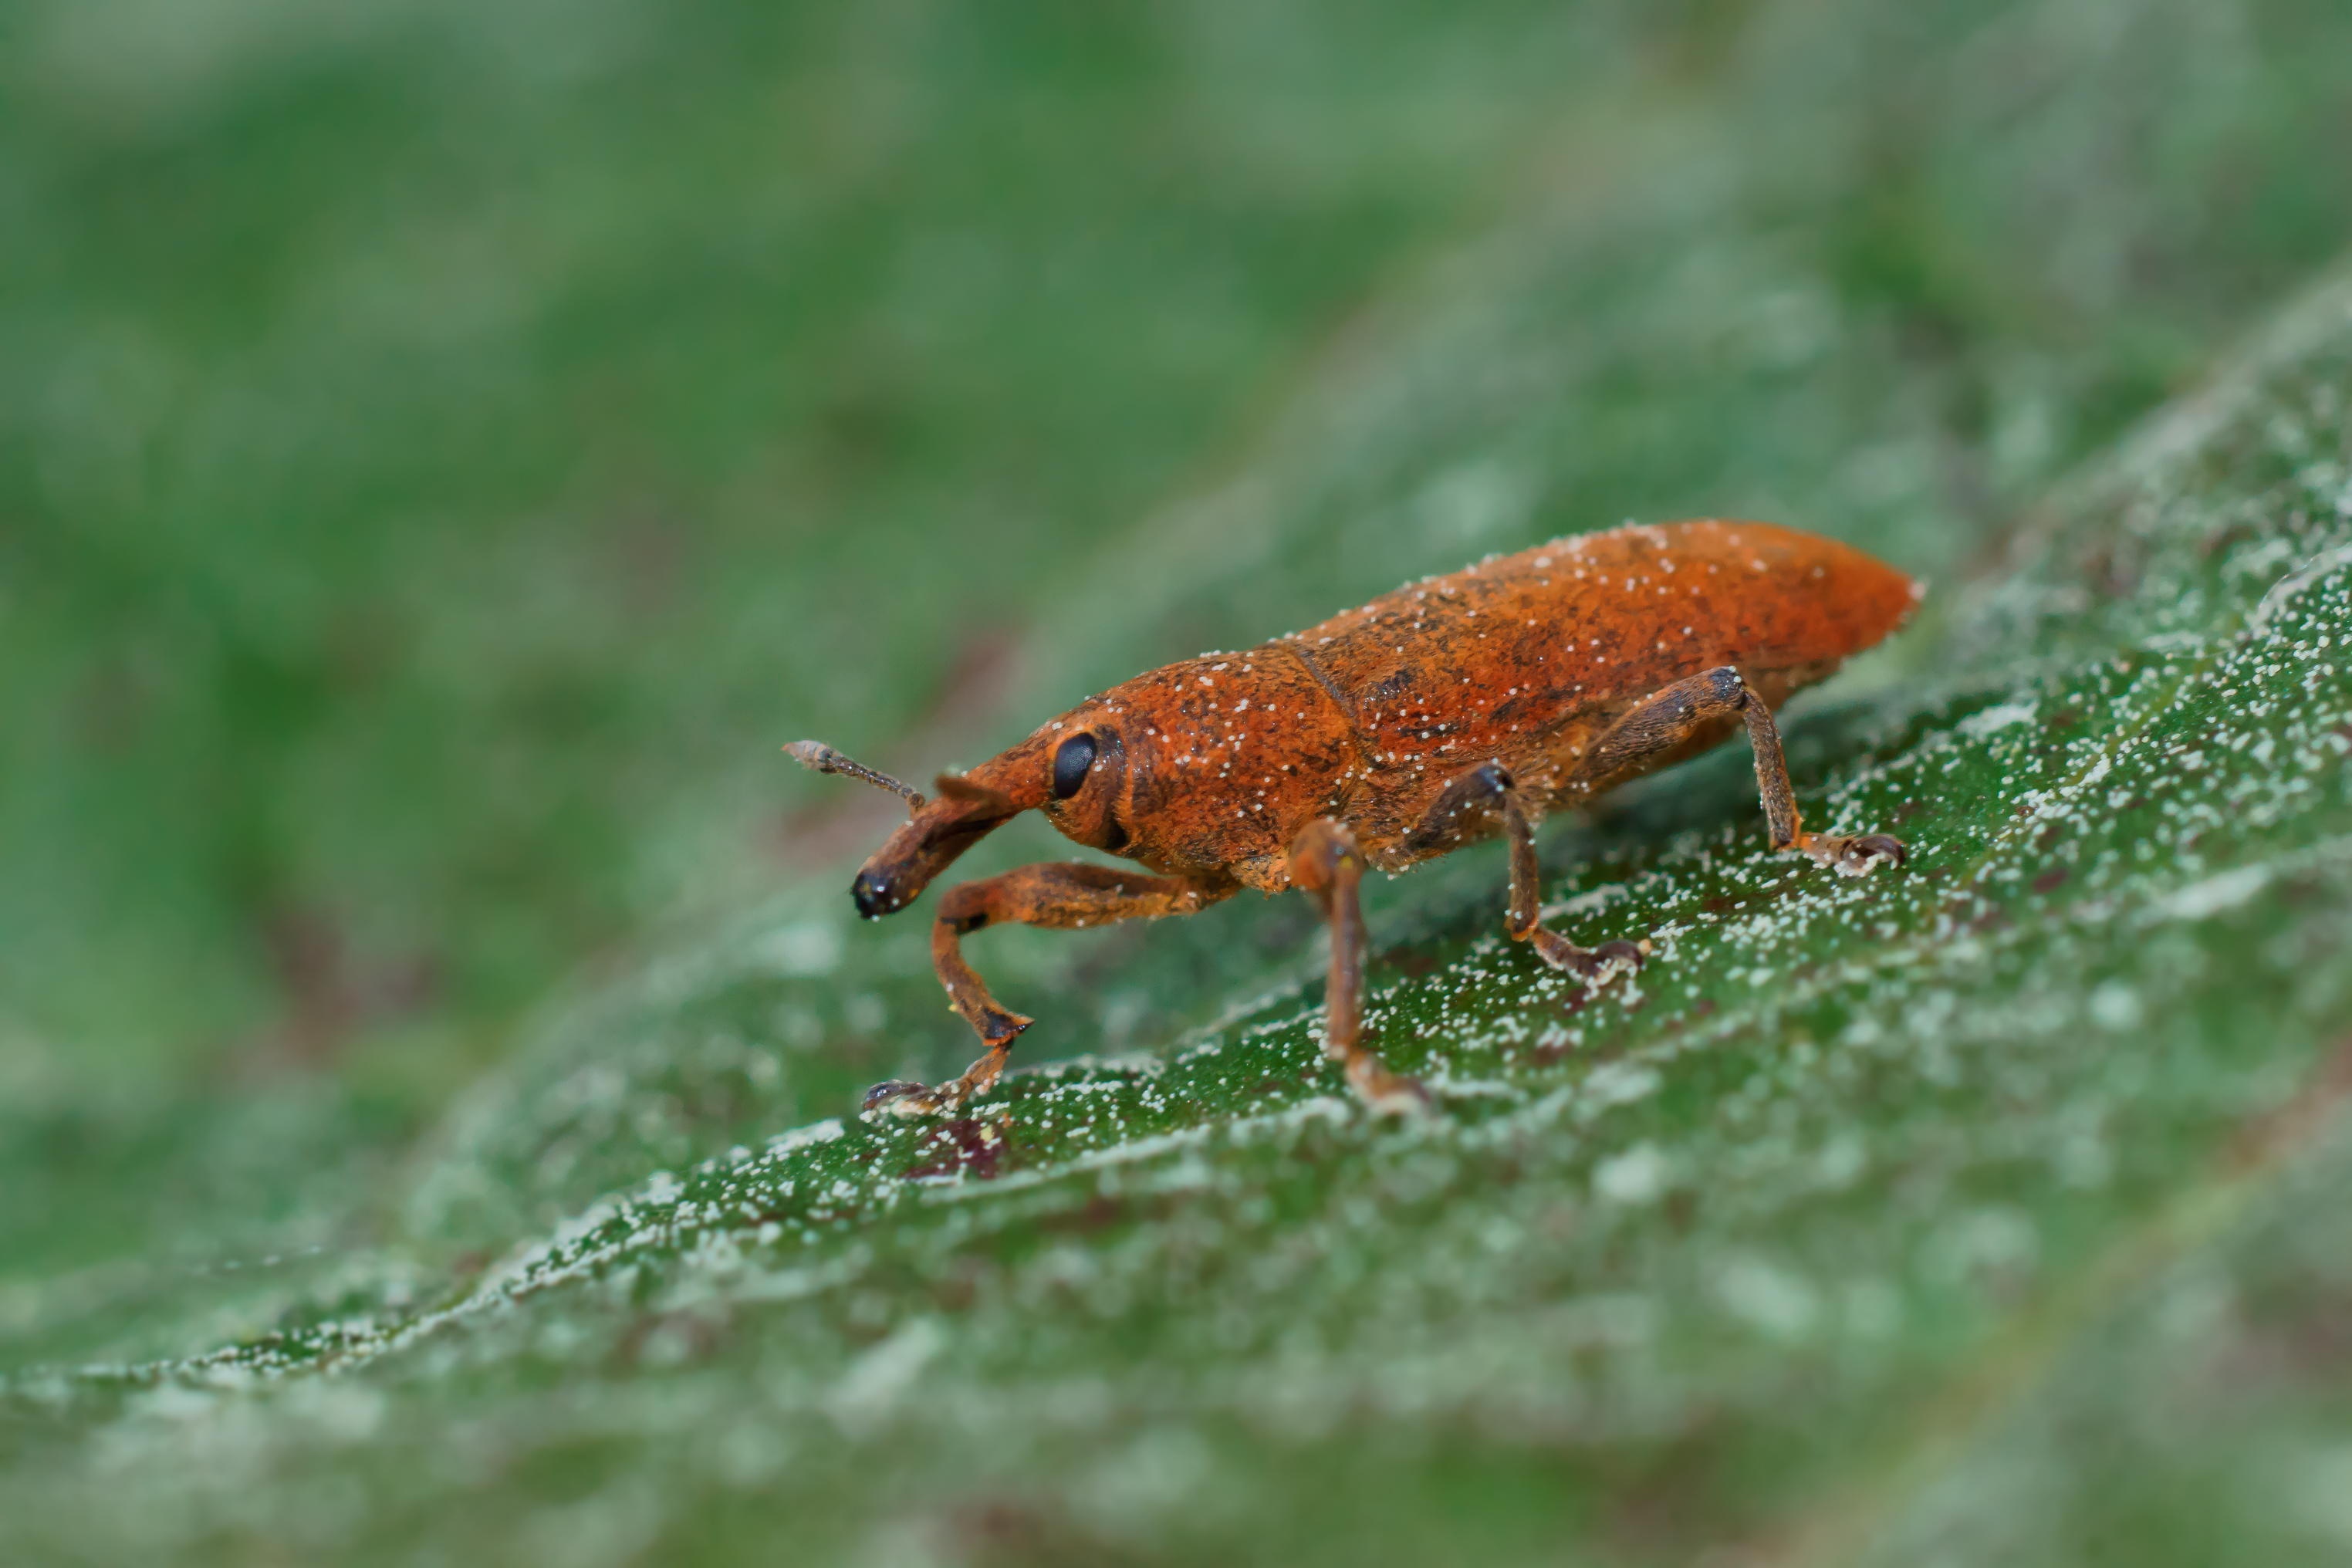
nature, photo, wildlife, insect, macro, fauna, invertebrate, close up, 100mm, animals, naturaleza, a77, g, weevil, ggl1, gaby1, xovesphoto, animales, sonya77, gorgojo, minolta100mm, gphoto, xelodegalicia, macro photography, arthropod, gabrielcoru a, leaf beetle